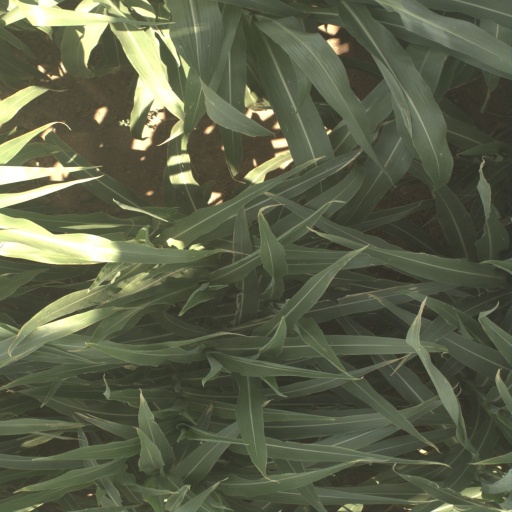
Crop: sorghum